Cell Broadcast

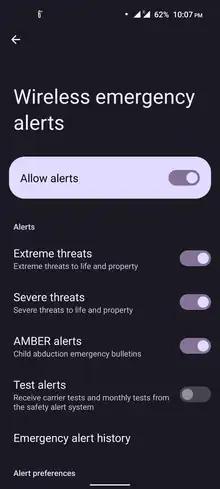
Public warning alerts using embedded Cell Broadcast feature on Android 12

Cell Broadcast (CB) is a method of simultaneously sending short messages to multiple mobile telephone users in a defined area. It is defined by the ETSI's GSM committee and 3GPP and is part of the 2G, 3G, 4G and 5G standards. It is also known as Short Message Service-Cell Broadcast (SMS-CB or CB SMS).